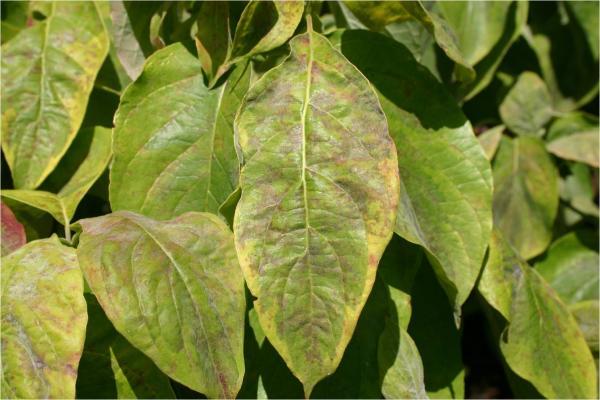
Labels: Bell_pepper leaf spot, Bell_pepper leaf spot, Bell_pepper leaf spot, Bell_pepper leaf spot, Bell_pepper leaf spot, Bell_pepper leaf spot, Bell_pepper leaf spot